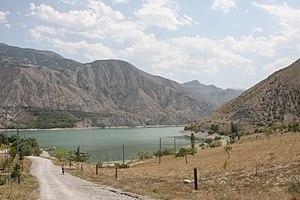
Lac de Tortum à Erzurum
La rivière de Tortum est une rivière de Turquie dans les provinces d'Erzurum et d'Artvin. Elle est coupée par le barrage de Tortum, entre la ville de Tortum qui lui donne son nom et son confluent avec la rivière d'Oltu qui rejoint la rive droite du fleuve de Çoruh quelques kilomètres plus loin. Elle prend sa source au nord d'Erzurum et coule vers le nord jusqu'à son confluent.